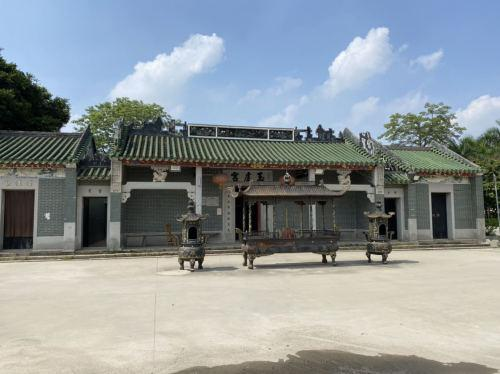
地标名称：玉虚宫
所在城市：广州市·白云区